Big Red Racing

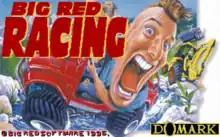
Title screen

Big Red Racing is a racing video game released for MS-DOS in 1995. It was developed by Big Red Software and published by Domark.